Bath bun
Also known as:
fr - French: Bath bun
he - Hebrew: לחמניית באת'
hy - Armenian: Բատական բլիթ
jv - Javanese: Bun adus
ru - Russian: Батская булочка
sq - Albanian: Simitja e Bathit
tr - Turkish: Bath bun
Category: bread (sweet roll)
Cuisine: English
Associated cuisines: English
Area: England
Countries: England
Region: Northern Europe

The dish is a sweet roll made from a milk-based yeast dough with crushed sugar sprinkled on top after baking. Variations in ingredients include enclosing a lump of sugar in the bun or adding candied fruit peel, currants, raisins or sultanas.

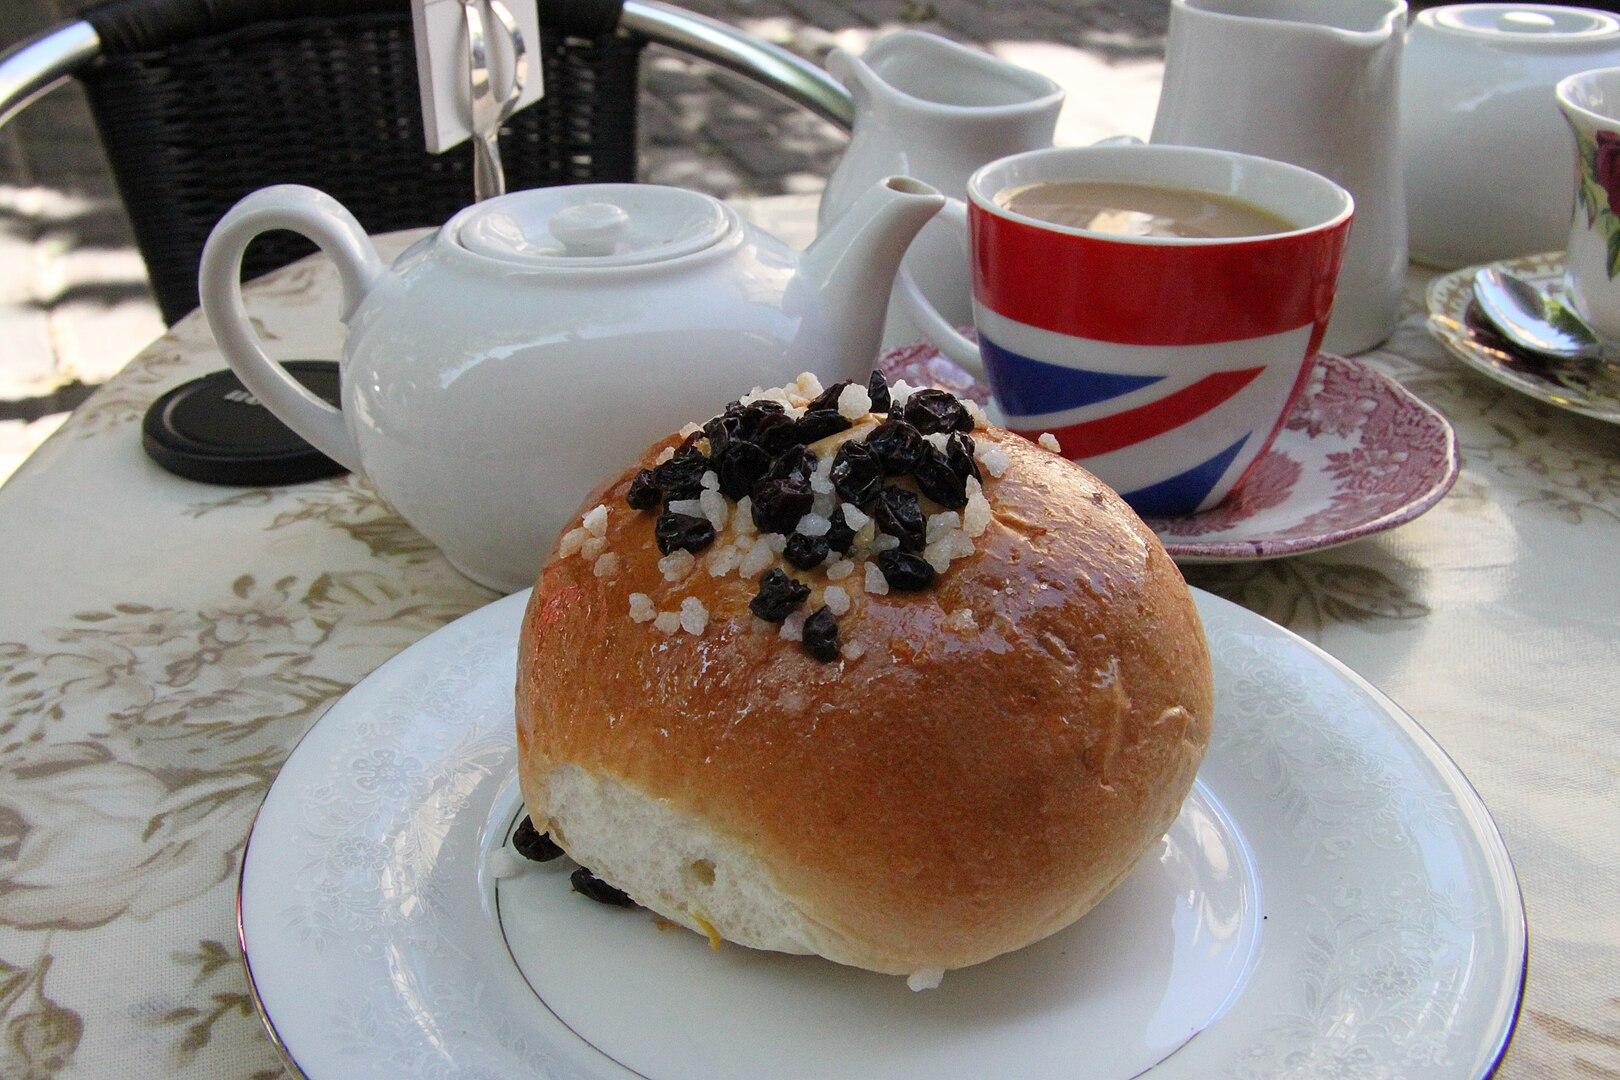